Glaciers on Mars

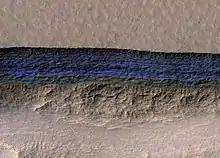
A cross-section of underground water ice is exposed at the steep slope that appears bright blue in this enhanced-color view from the MRO. The scene is about 500 meters wide. The scarp drops about 128 meters from the level ground, The ice sheets extend from just below the surface to a depth of 100 meters or more

Mars has vast glaciers hidden under a layer of rocky debris over wide areas in the mid-latitudes. These glaciers could be large reservoir of life-supporting water on the planet for simple life forms and for future colonists. Research by John Holt, of the University of Texas at Austin, and others found that one of the features examined is three times larger than the city of Los Angeles and up to 800 m thick, and there are many more.